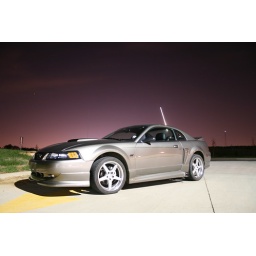
plane lights in sky